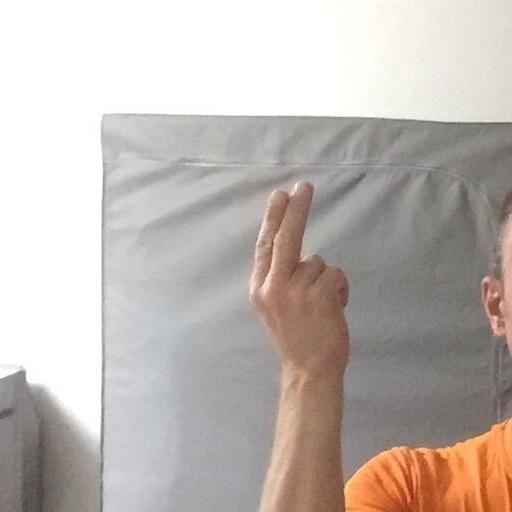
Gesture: two_up_inverted